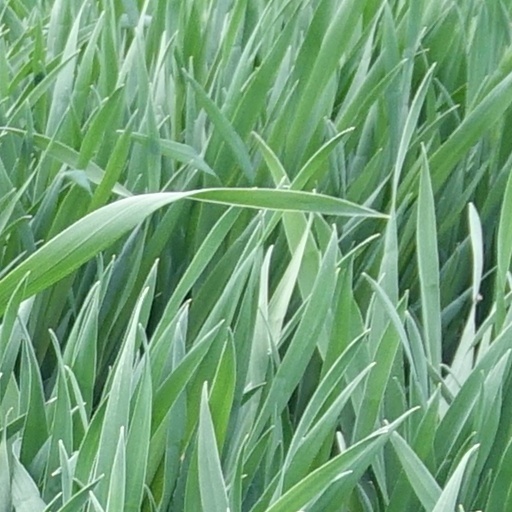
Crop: wheat